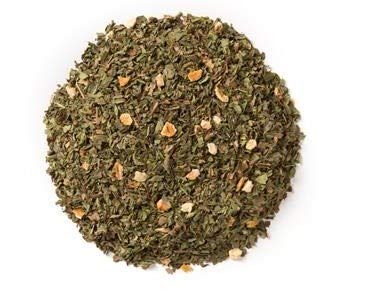
Item Name: Davidsons Organics 7326 2 oz Herbal Lemon Spearmint Sampler Tea - Pack of 6
Bullet Point 1: Naturally sweet herbal blend with delicious lemon myrtle and mint
Bullet Point 2: Pack of 6Ingredients
Bullet Point 3: Spearmint&#44; lemon peel &#38; lemon myrtleSpecifications
Bullet Point 4: Capacity&#58; 2 oz
Bullet Point 5: Weight&#58; 0&#46;06 lbs
Product Description: No kitchen is complete without the right set of Kitchenware products Kitchenware is also required to store dry food or even left overs Now maintain your kitchen in an organized manner with the array of kitchenwareFeatures. Naturally sweet herbal blend with delicious lemon myrtle and mint. Pack of 6Ingredients. Spearmint lemon peel lemon myrtleSpecifications. Capacity 2 oz. Weight 006 lbs
Value: 0.16
Unit: Ounce

Price: 30.11